New Jersey Route 18N

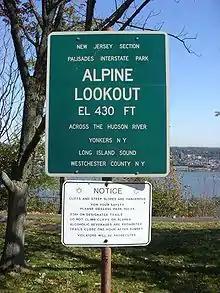
Alpine Lookout along the Palisades Mountains in Alpine

State Highway Route 18-N was to begin at a current day intersection with County Route 505 (Port Imperial Boulevard) in Hoboken. Route 18-N progressed northward along County Route 505 until the intersection with New Jersey Route 5 in the community of Edgewater. The highway went northwestward along the alignment of Route 5 to where it met New Jersey Route 63 and turned northward along Route 63 through the Ridgefields and Palisades Park to Fort Lee, where it would meet current-day U.S. Route 9W. Route 18-N continued along the current-day abandoned alignment of U.S. Route 9W, where the highway passed along the cliffs of the Palisades until crossing the state line into New York near Alpine.